Elmer Dessens

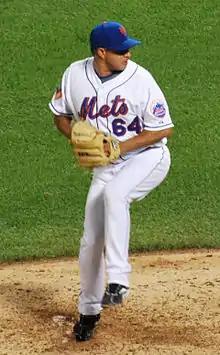
Dessens with the New York Mets in 2009

Elmer Dessens Jusaino [deh-SENZ] (born January 13, 1971) is a Mexican former professional baseball pitcher in Major League Baseball (MLB).